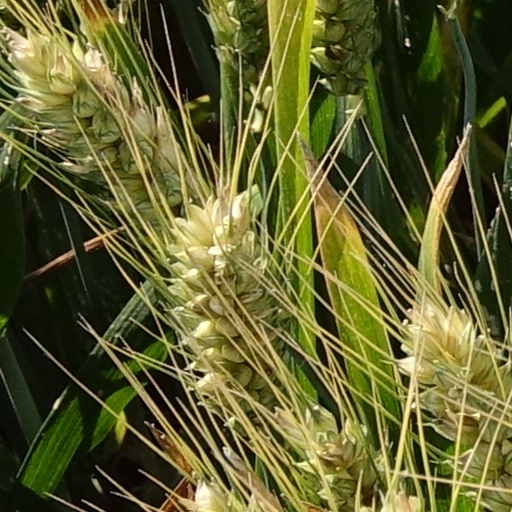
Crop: wheat